Question: Please indicate a possible affordance area of the bed that can be used for sitting on
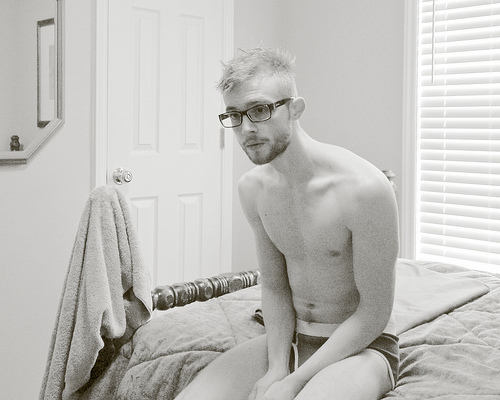
Answer: [81.077, 251.877, 496.939, 399.808]